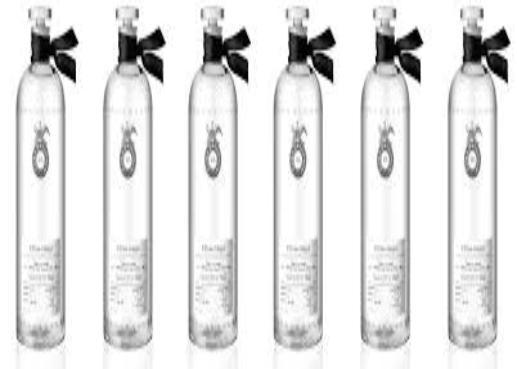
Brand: Casa Dragones
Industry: Food